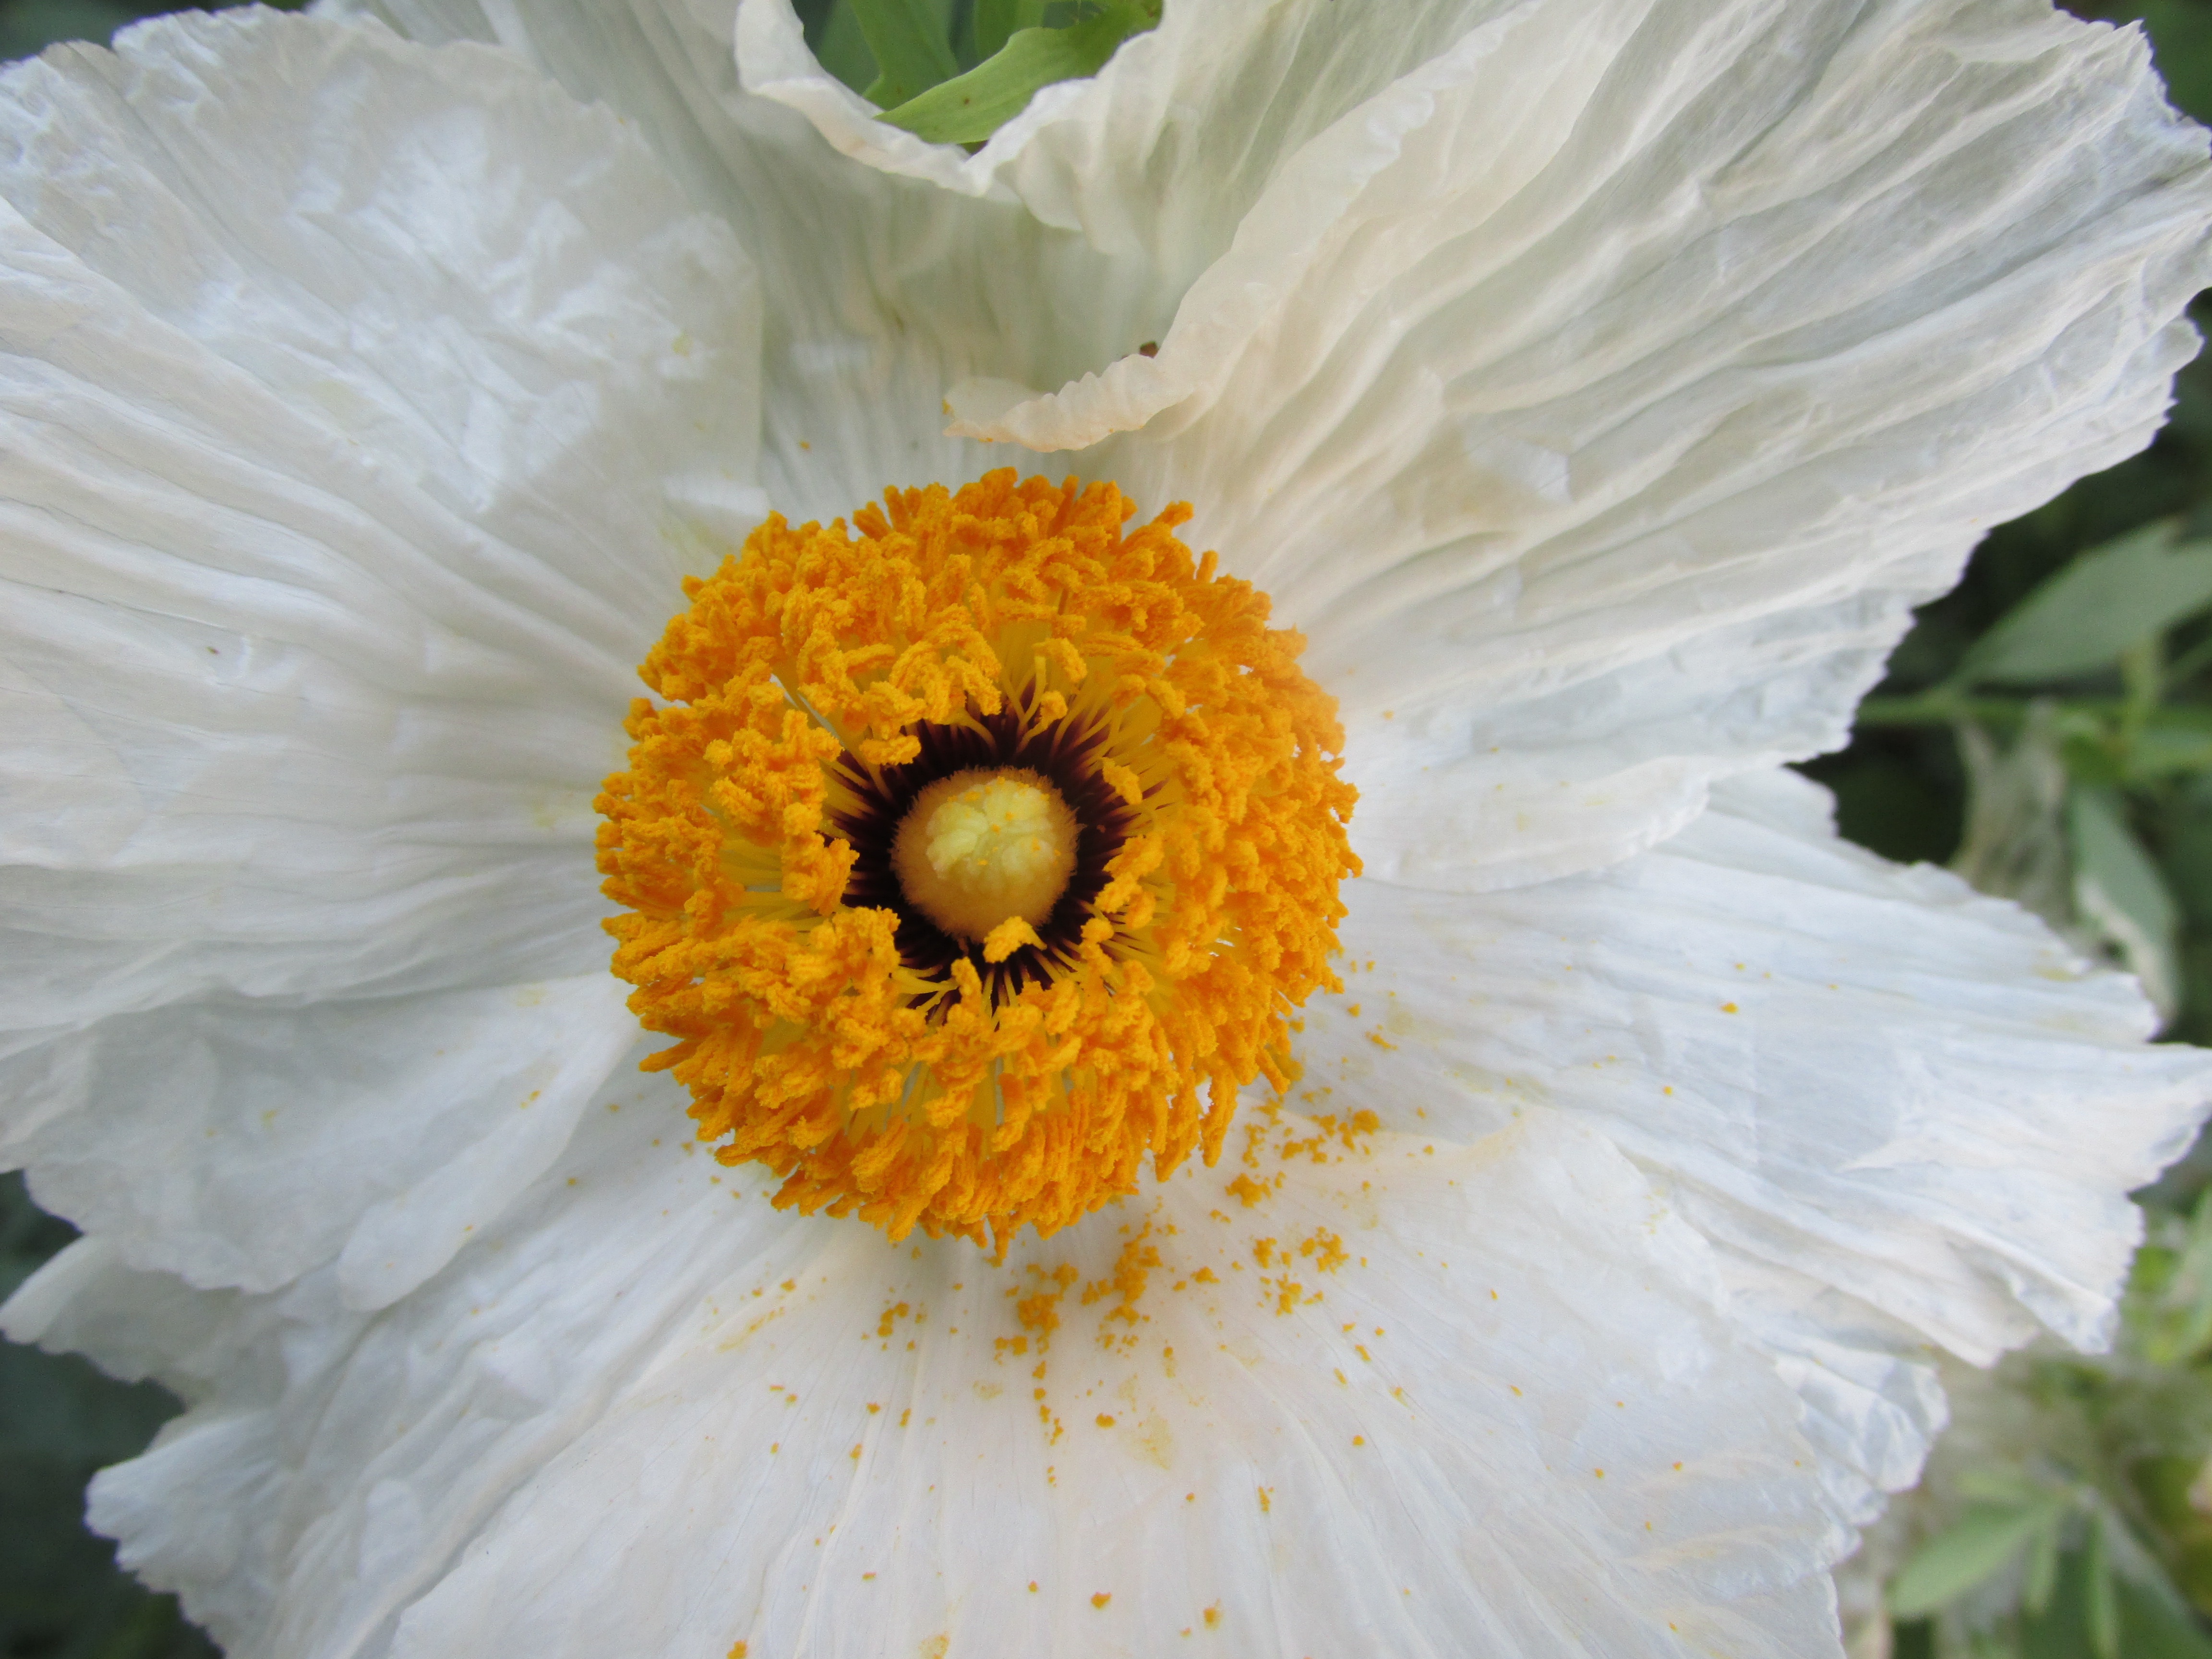
plant, flower, petal, botany, flora, poppy, macro photography, flowering plant, land plant